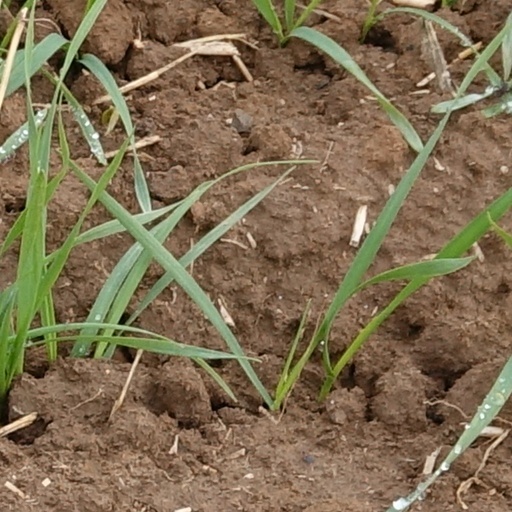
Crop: wheat